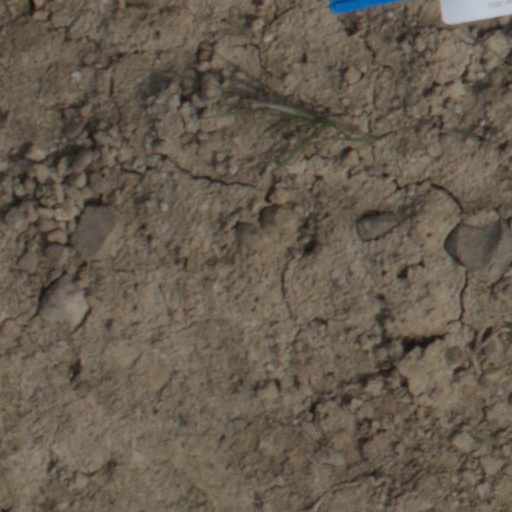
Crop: wheat